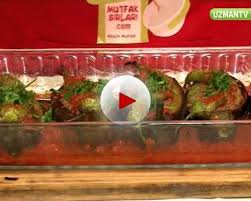
Yemek: karniyarik